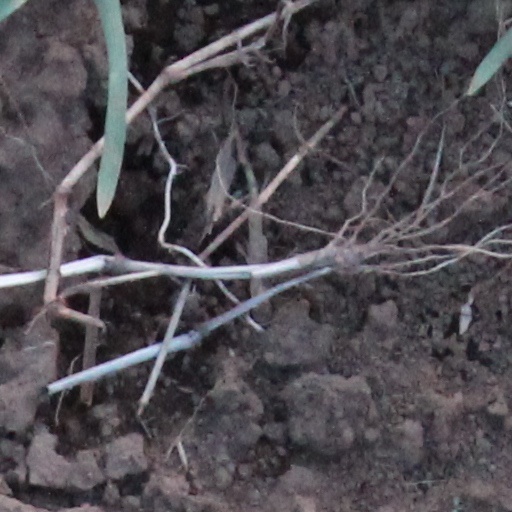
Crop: wheat